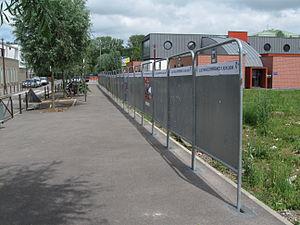
Panneaux électoraux, Mantes-la-Jolie
Mantes-la-Jolie est une commune française du département des Yvelines et de la région Île-de-France, chef-lieu d'arrondissement. C'est une ville moyenne, située sur la rive gauche de la Seine, à 57 km à l'ouest de Paris.